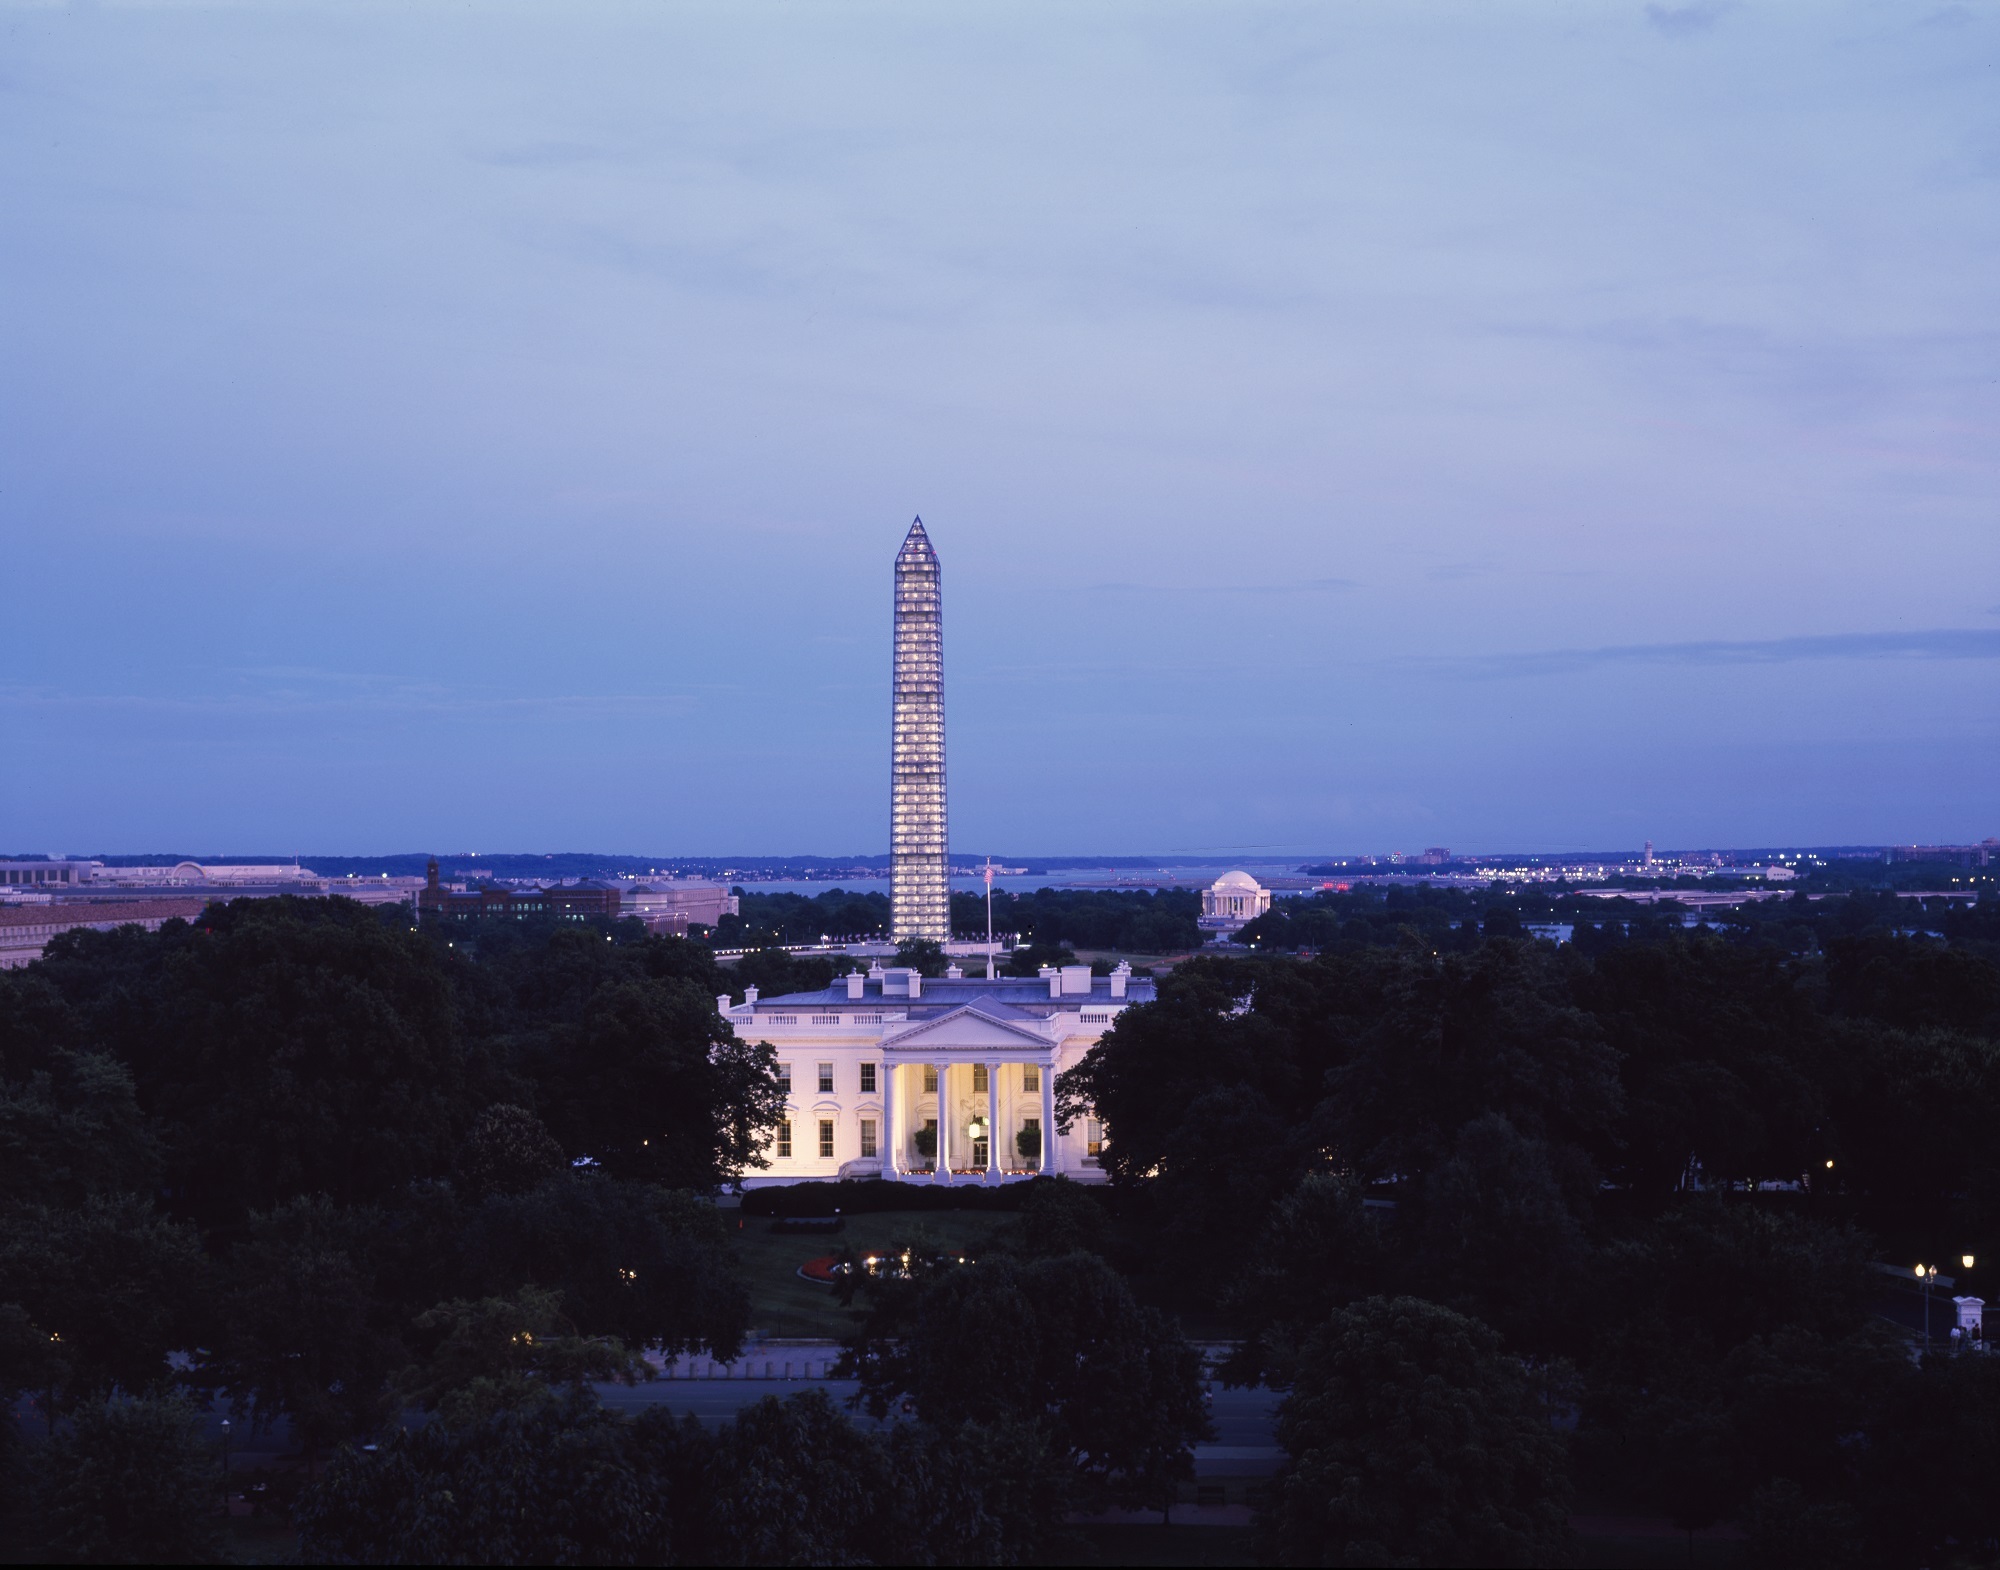
horizon, architecture, sky, skyline, night, mansion, dawn, city, skyscraper, cityscape, dusk, evening, tower, usa, landmark, historic, washington monument, president, white house, capital, government, landmarks, washington dc, atmosphere of earth